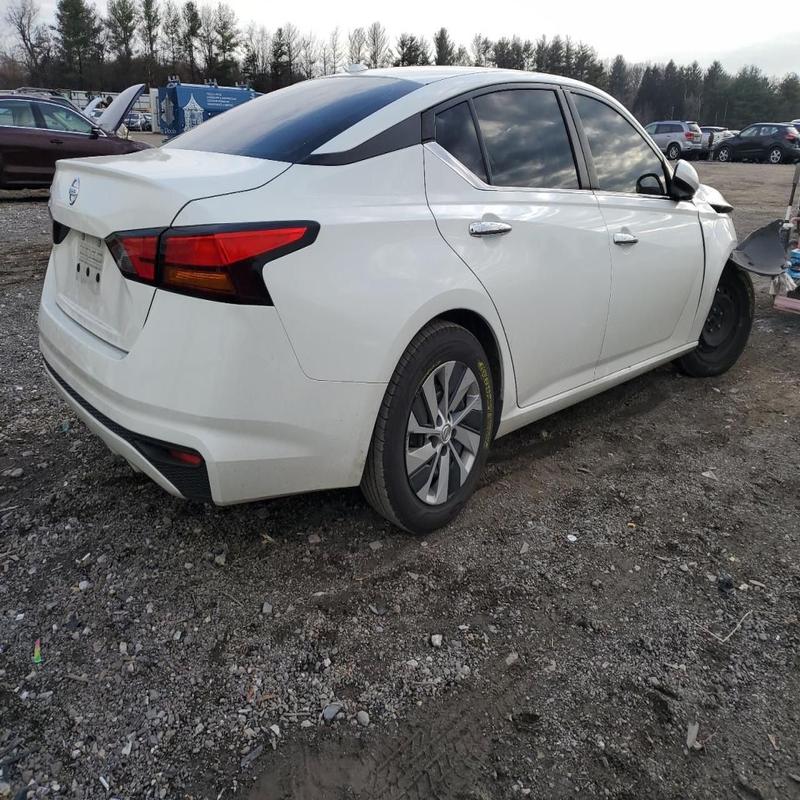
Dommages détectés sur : porte arrière droite, aile arrière droite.
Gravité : mineur